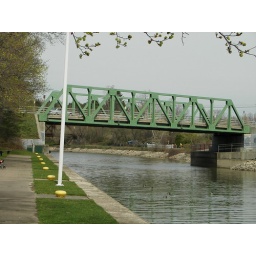
Pittsford main street bridge over Erie canal